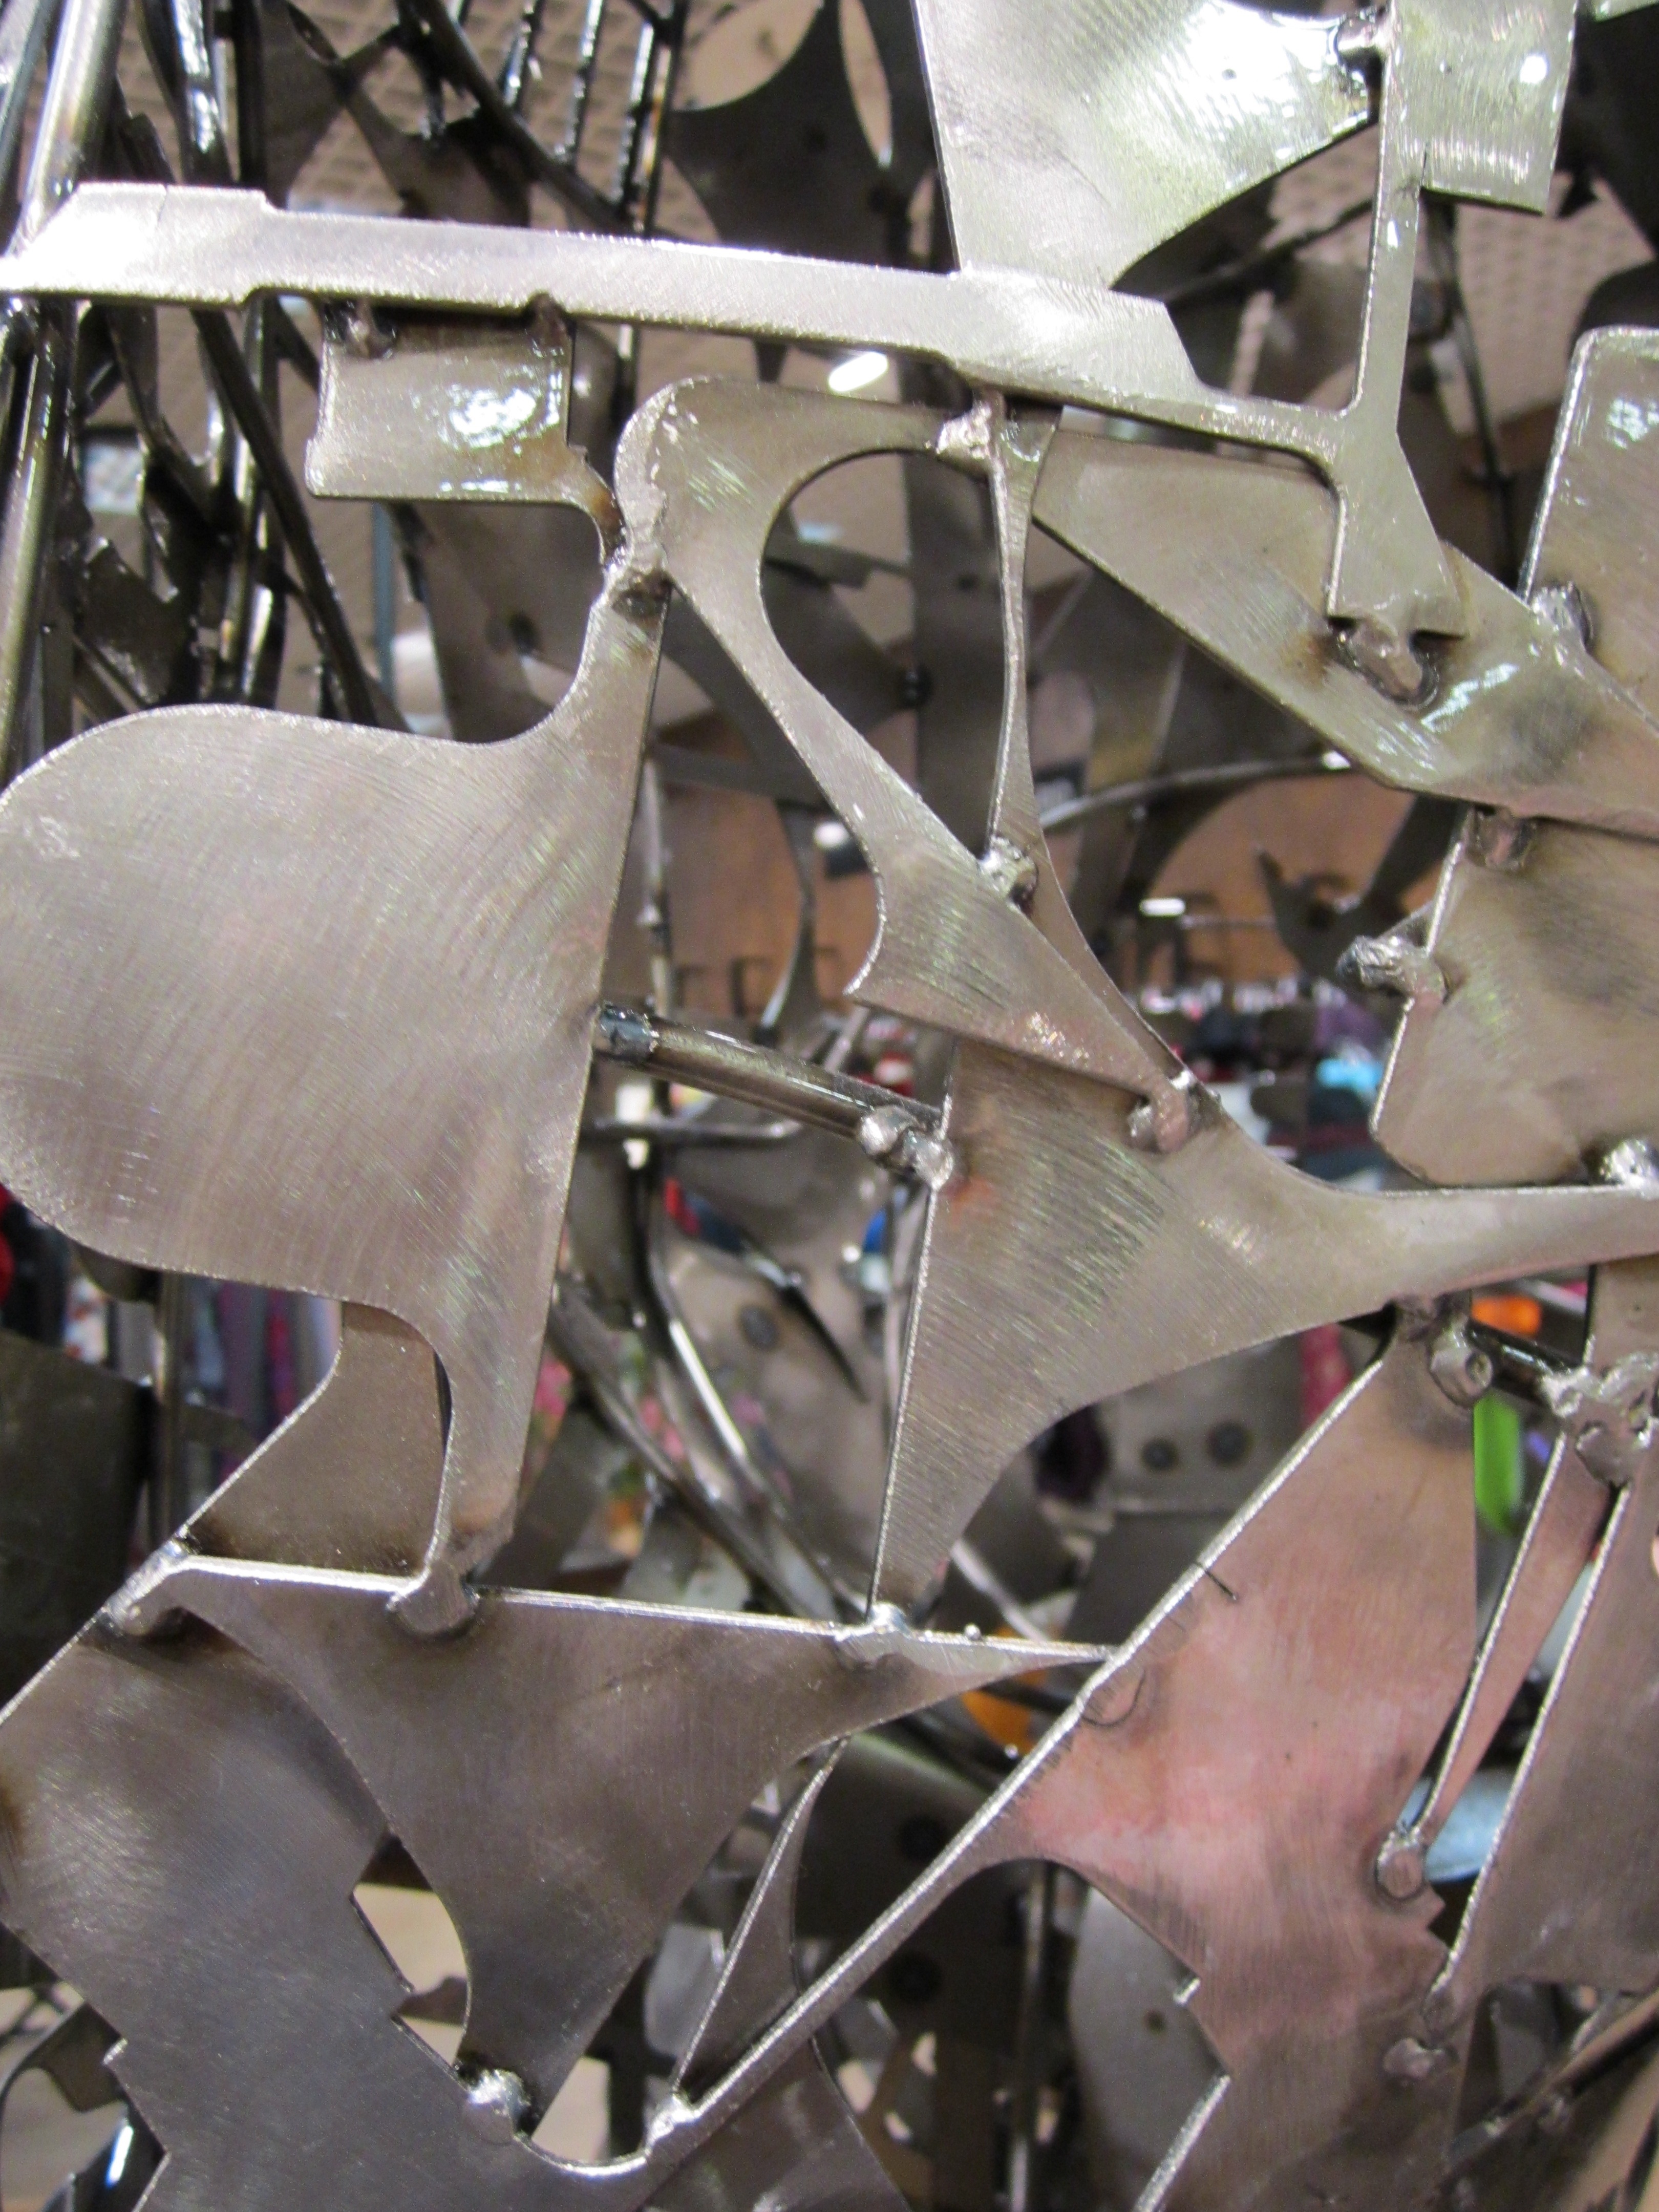
creative, abstract, structure, wheel, texture, steel, decoration, pattern, vehicle, metal, industrial, decor, textured, art, background, creativity, design, mechanical, engine, style, shape, backdrop, scrap, metallic, template, automotive engine part